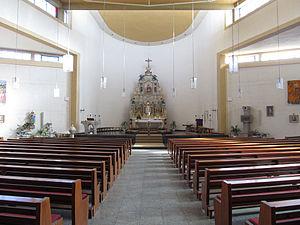
Bliesmengen-Bolchen est un quartier de la commune allemande de Mandelbachtal en Sarre. Il est composé des anciens villages de Bliesmengen et Bliesbolchen.